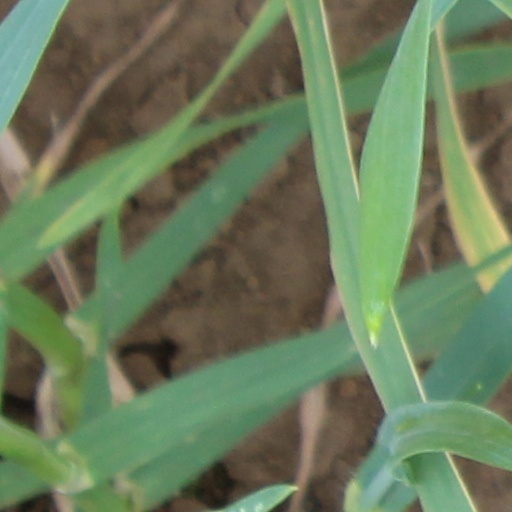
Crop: wheat